140 Corps Engineer Regiment, Royal Engineers

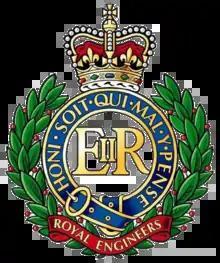
Cap badge of the Corps of Royal Engineers

140 Corps Engineer Regiment was a short-lived Territorial Army (TA) unit of the Royal Engineers based in the North Midlands of England during the 1960s.